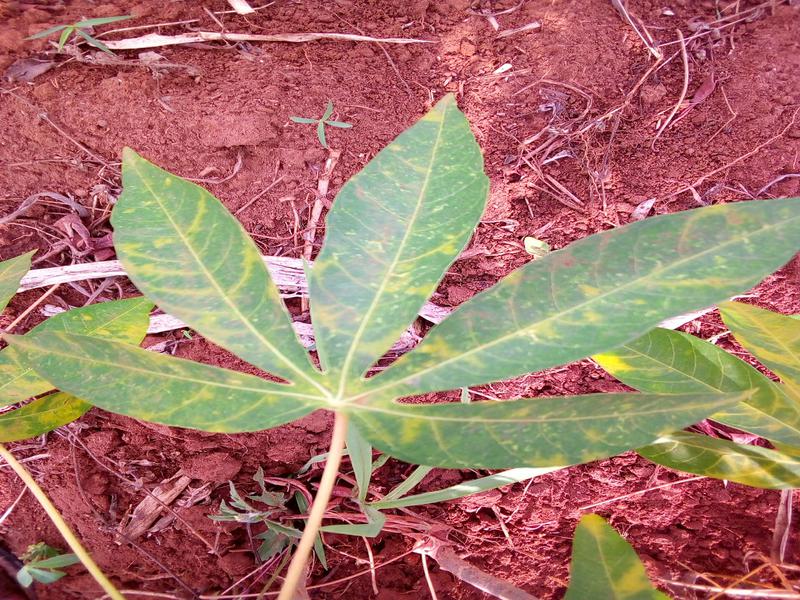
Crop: cassava
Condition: brown_streak_disease